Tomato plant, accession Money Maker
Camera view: bottom (45 deg); turntable rotation: 210 degrees
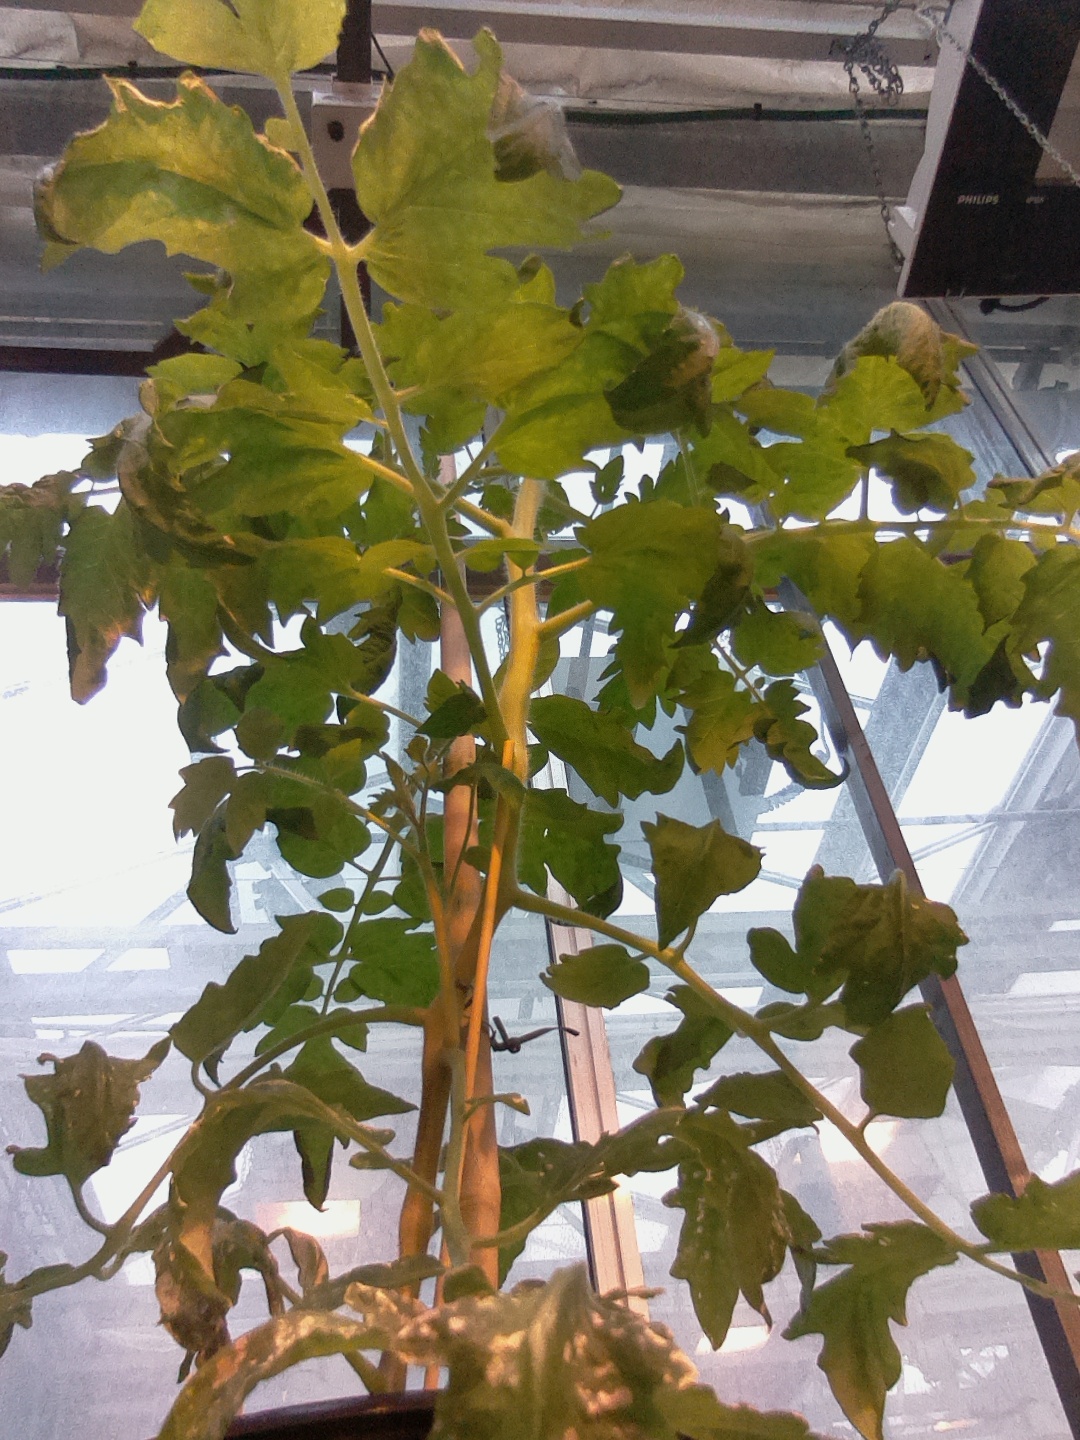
BBCH growth stage 54: 4 inflorescences visible